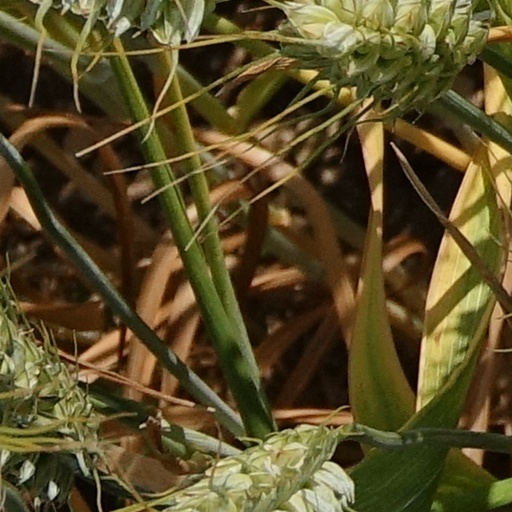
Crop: wheat